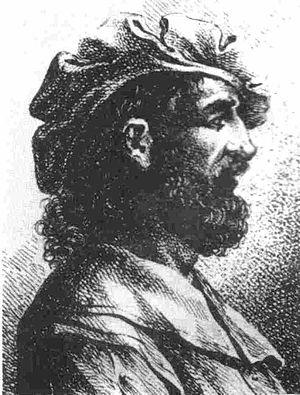
Basinio Basini est un humaniste italien de la Renaissance.